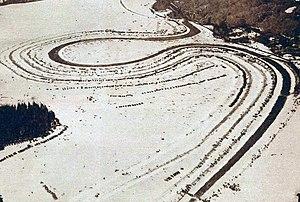
Vue aérienne du Lac Rämen pour le Grand Prix automobile d'hiver de Suède 1932 (gagné par Sven Olaf Bennström sur Ford).
Le Grand Prix d'hiver de Suède était une course tenue sur des lacs gelés, semblable aux courses tenues en Estonie, en Finlande et en Norvège. Dans les années 1930, se tenait parallèlement un Grand Prix d'été de Suède, qui est par la suite devenu le Grand Prix de Suède, qui faisait partie du Championnat du monde de Formule 1 de 1973 à 1978.